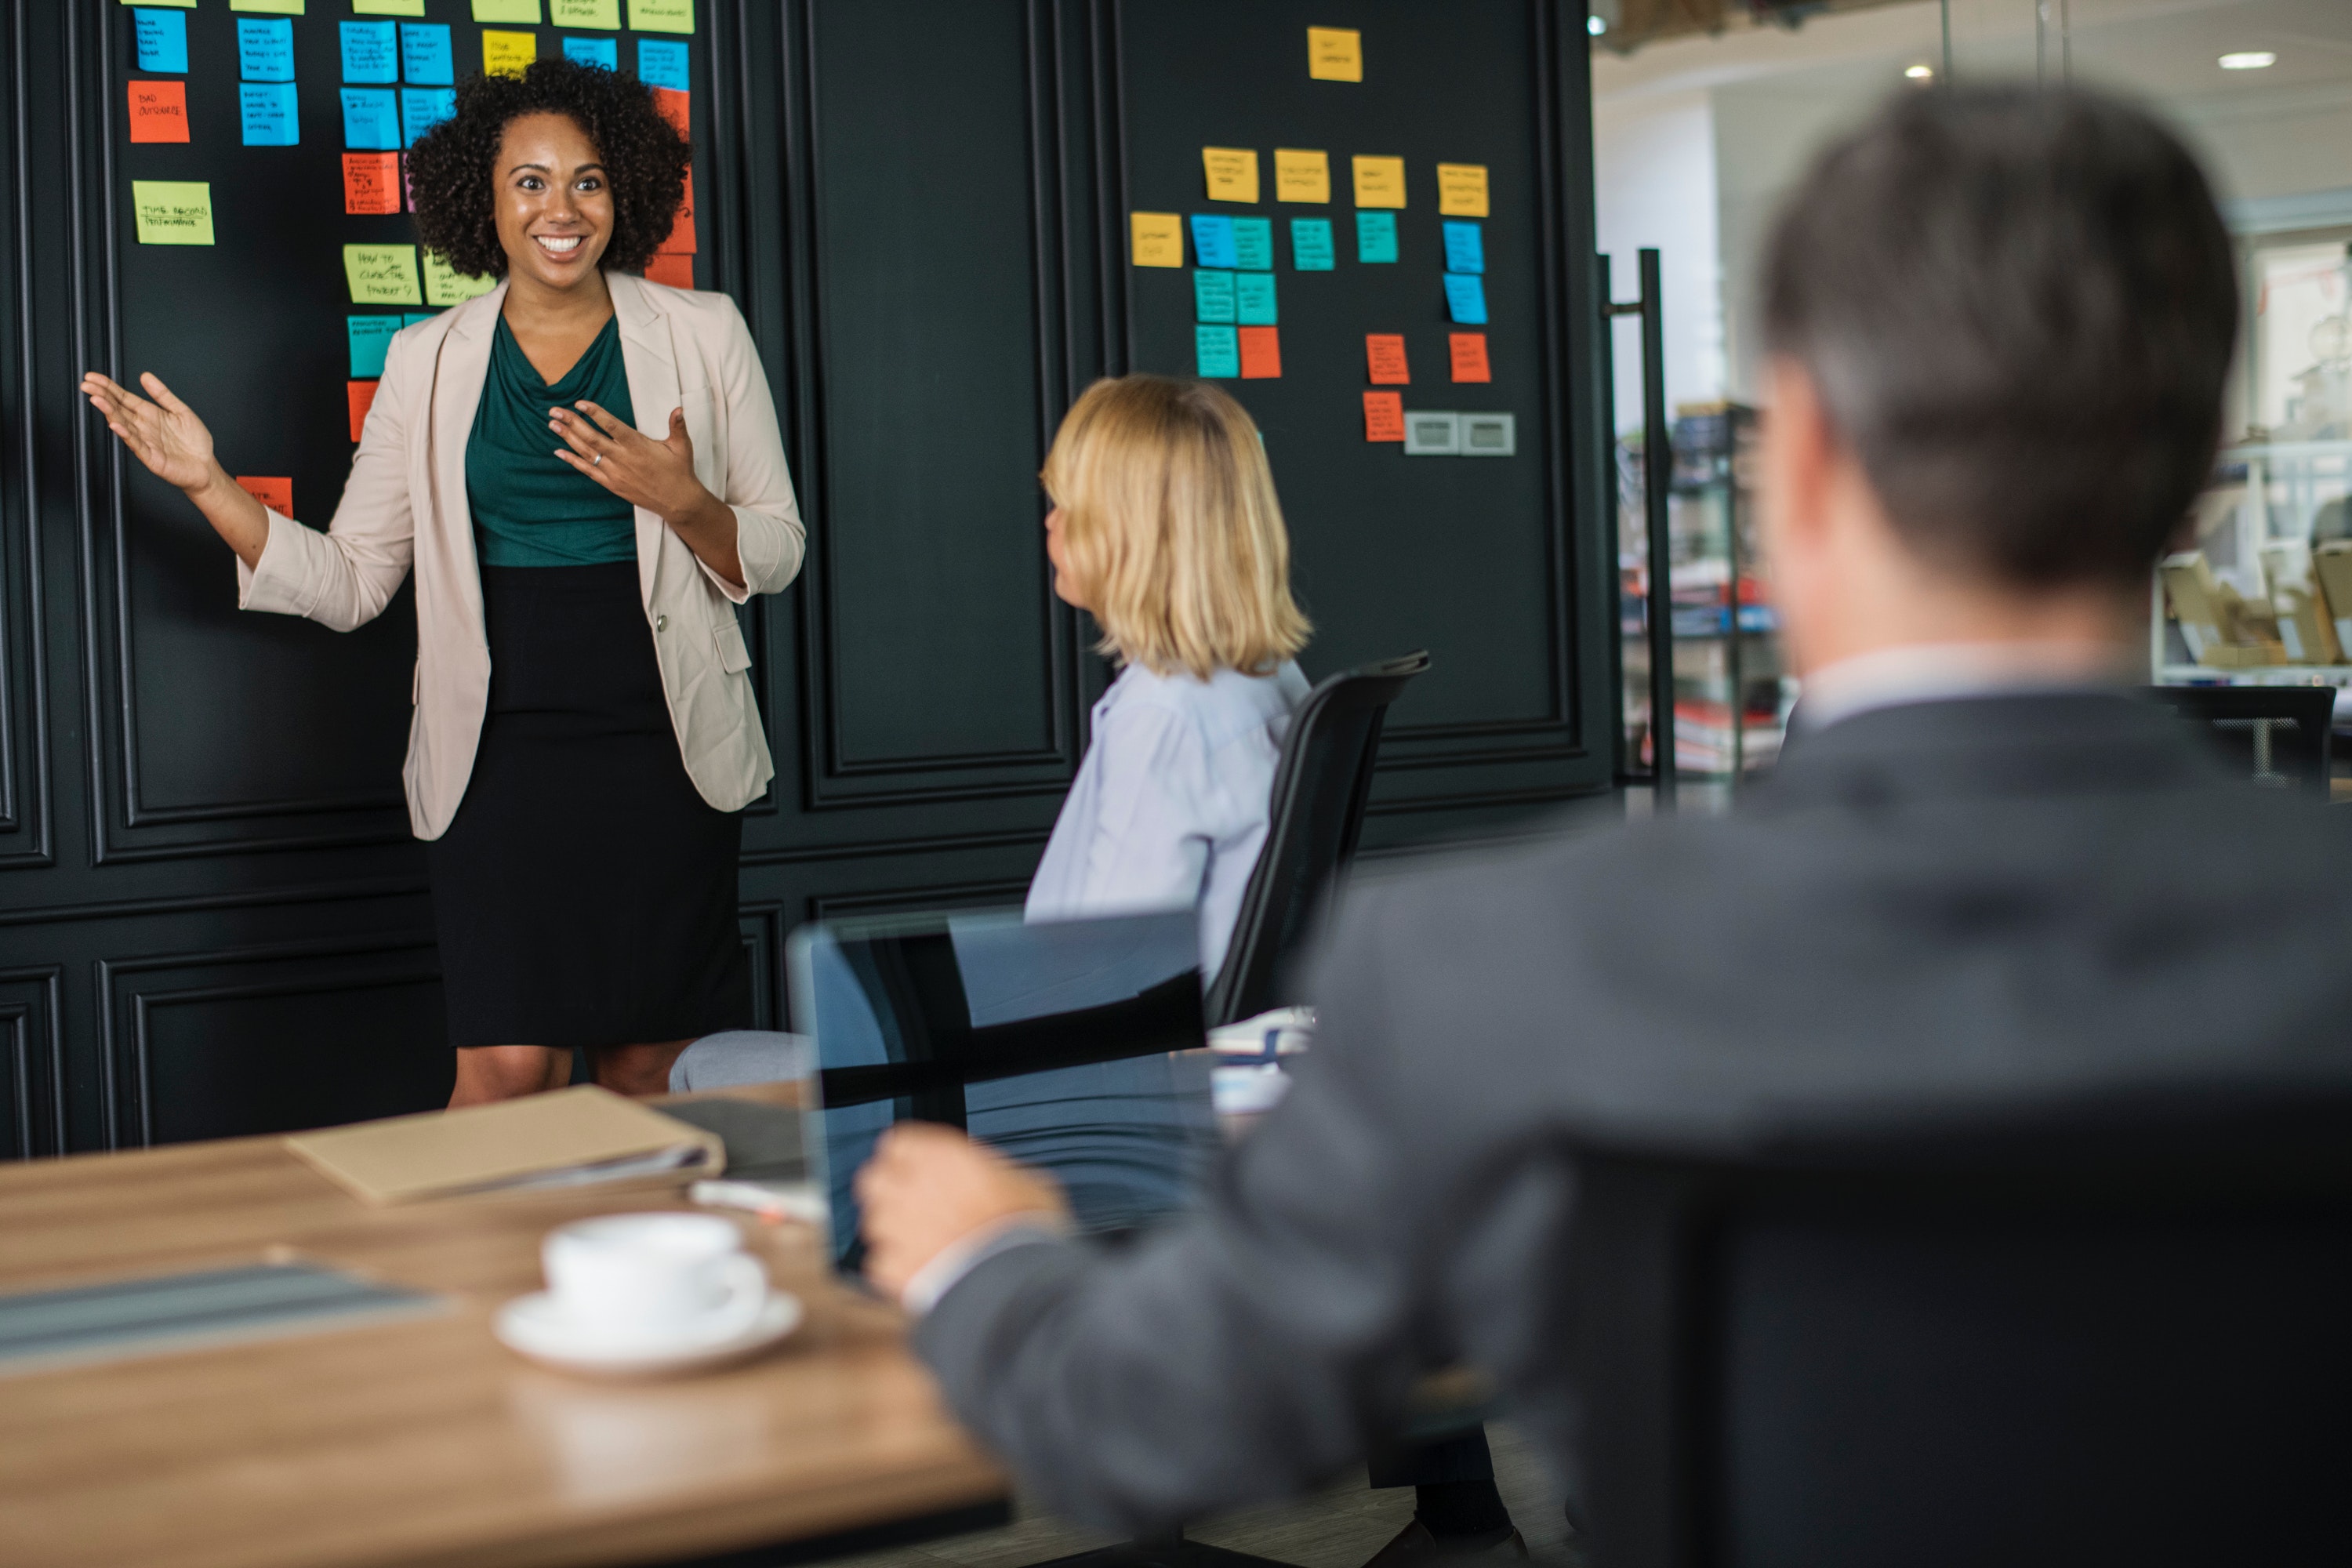
job, employment, event, white collar worker, collaboration, customer, management, conversation, businessperson, business, company